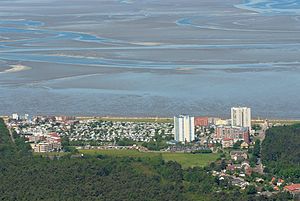
Sahlenburg / Historie
Sahlenburg er en bydel og turistby i Cuxhaven ved den nedersaksiske Vesterhavskyst. Sahlenburg grænser sydvest til nabo bydelen Duhnen som også en af turistcentrene i Landkreis Cuxhaven.